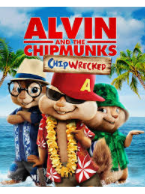
Portrait style: Cartoon Portrait